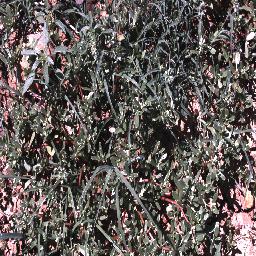
Label: negative